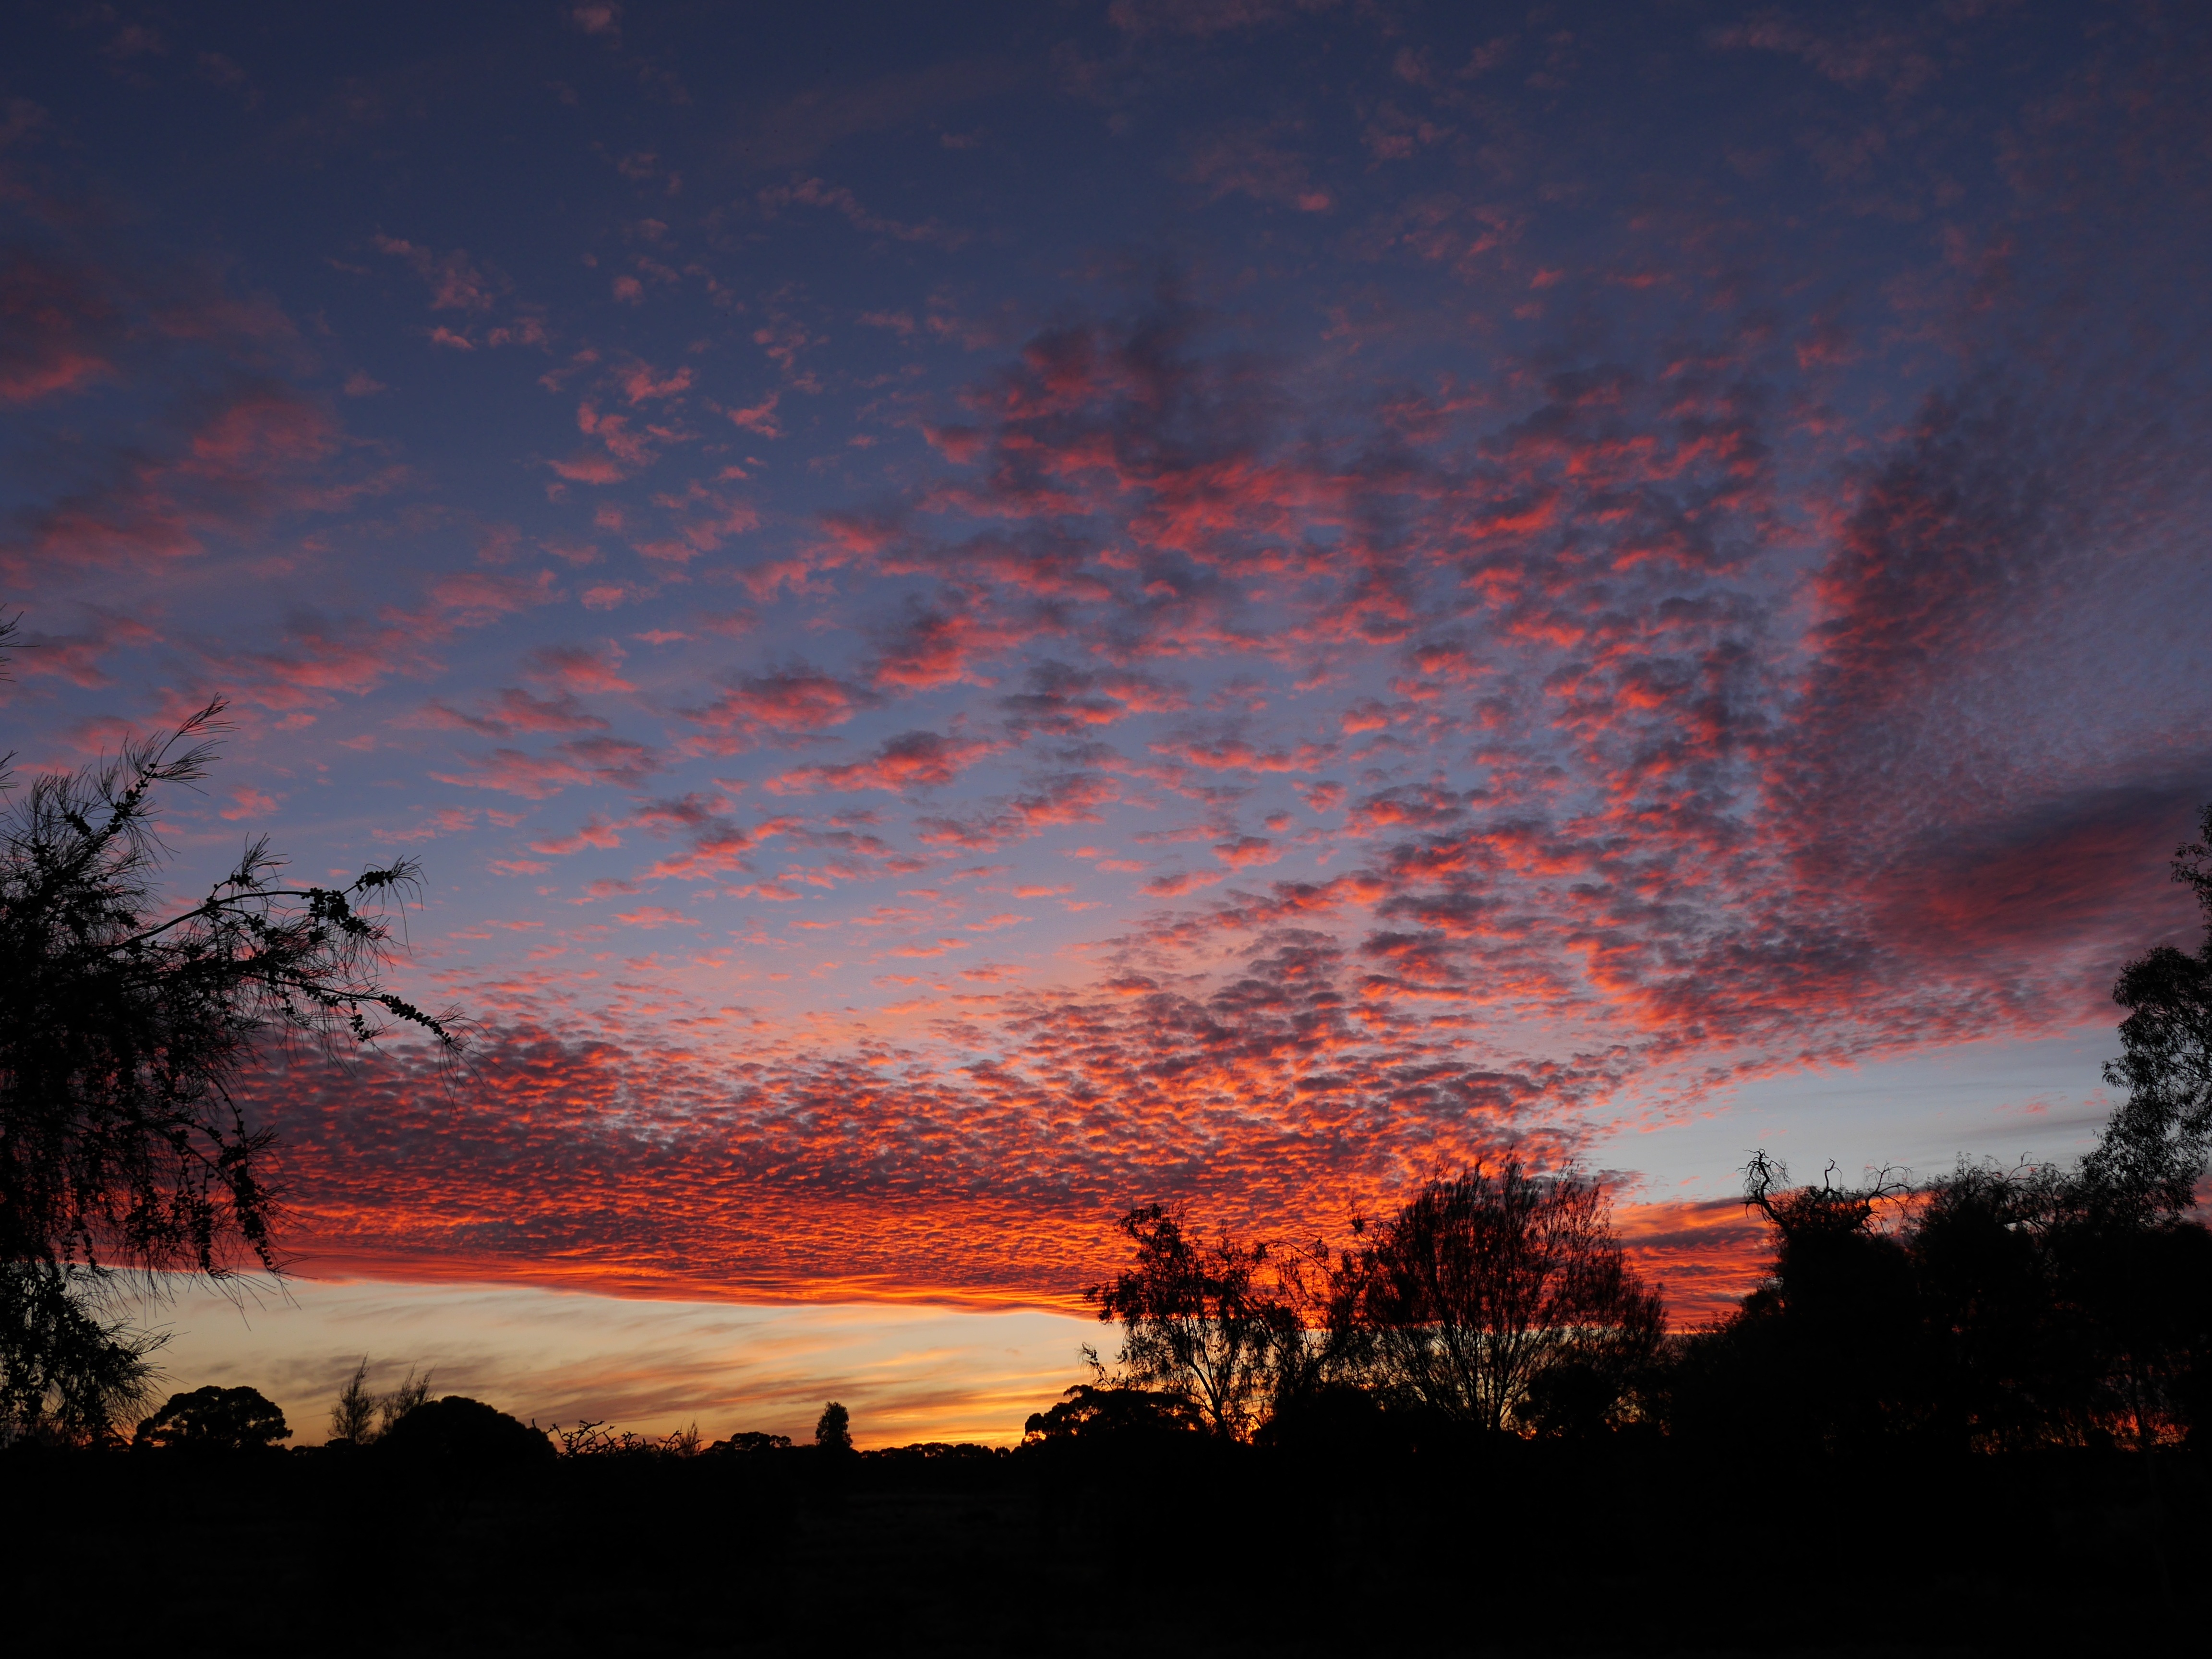
landscape, nature, outdoor, horizon, light, cloud, sky, sunrise, sunset, sunlight, morning, view, dawn, atmosphere, summer, vacation, travel, dusk, evening, red, freedom, colorful, lifestyle, clouds, afterglow, red sky at morning